The Poker House

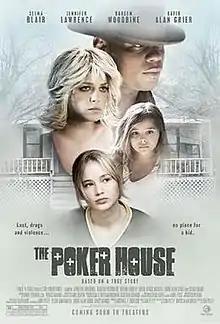
Theatrical release poster

The Poker House, subsequently retitled as Behind Closed Doors, is a 2008 American independent drama film written and directed by Lori Petty, in her directorial debut. Based on Petty's early life during the 1970s, the film depicts a painful day in the life of Agnes (Jennifer Lawrence) a teenage girl who is raising her two younger sisters, Bee (Sophi Bairley) and Cammie (Chloë Grace Moretz), in their mother's whorehouse.